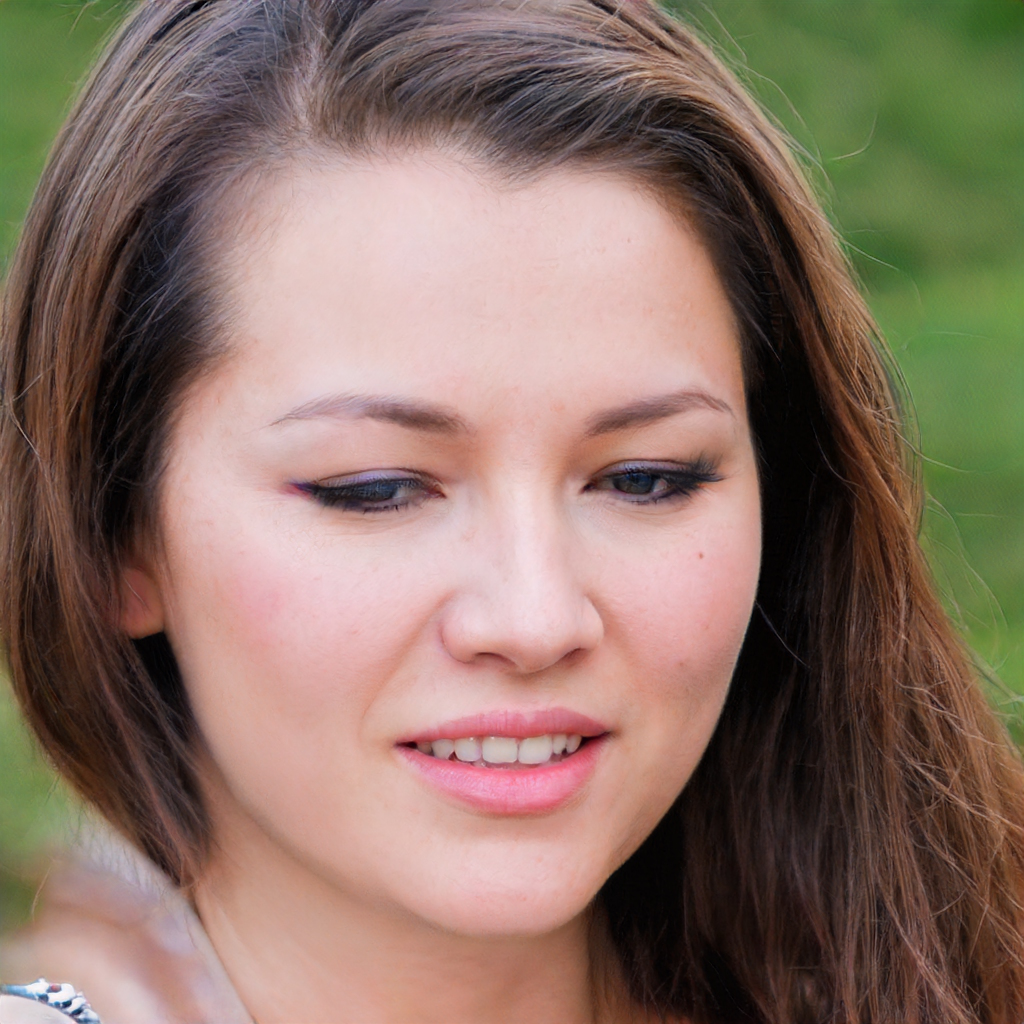
Gender: Female